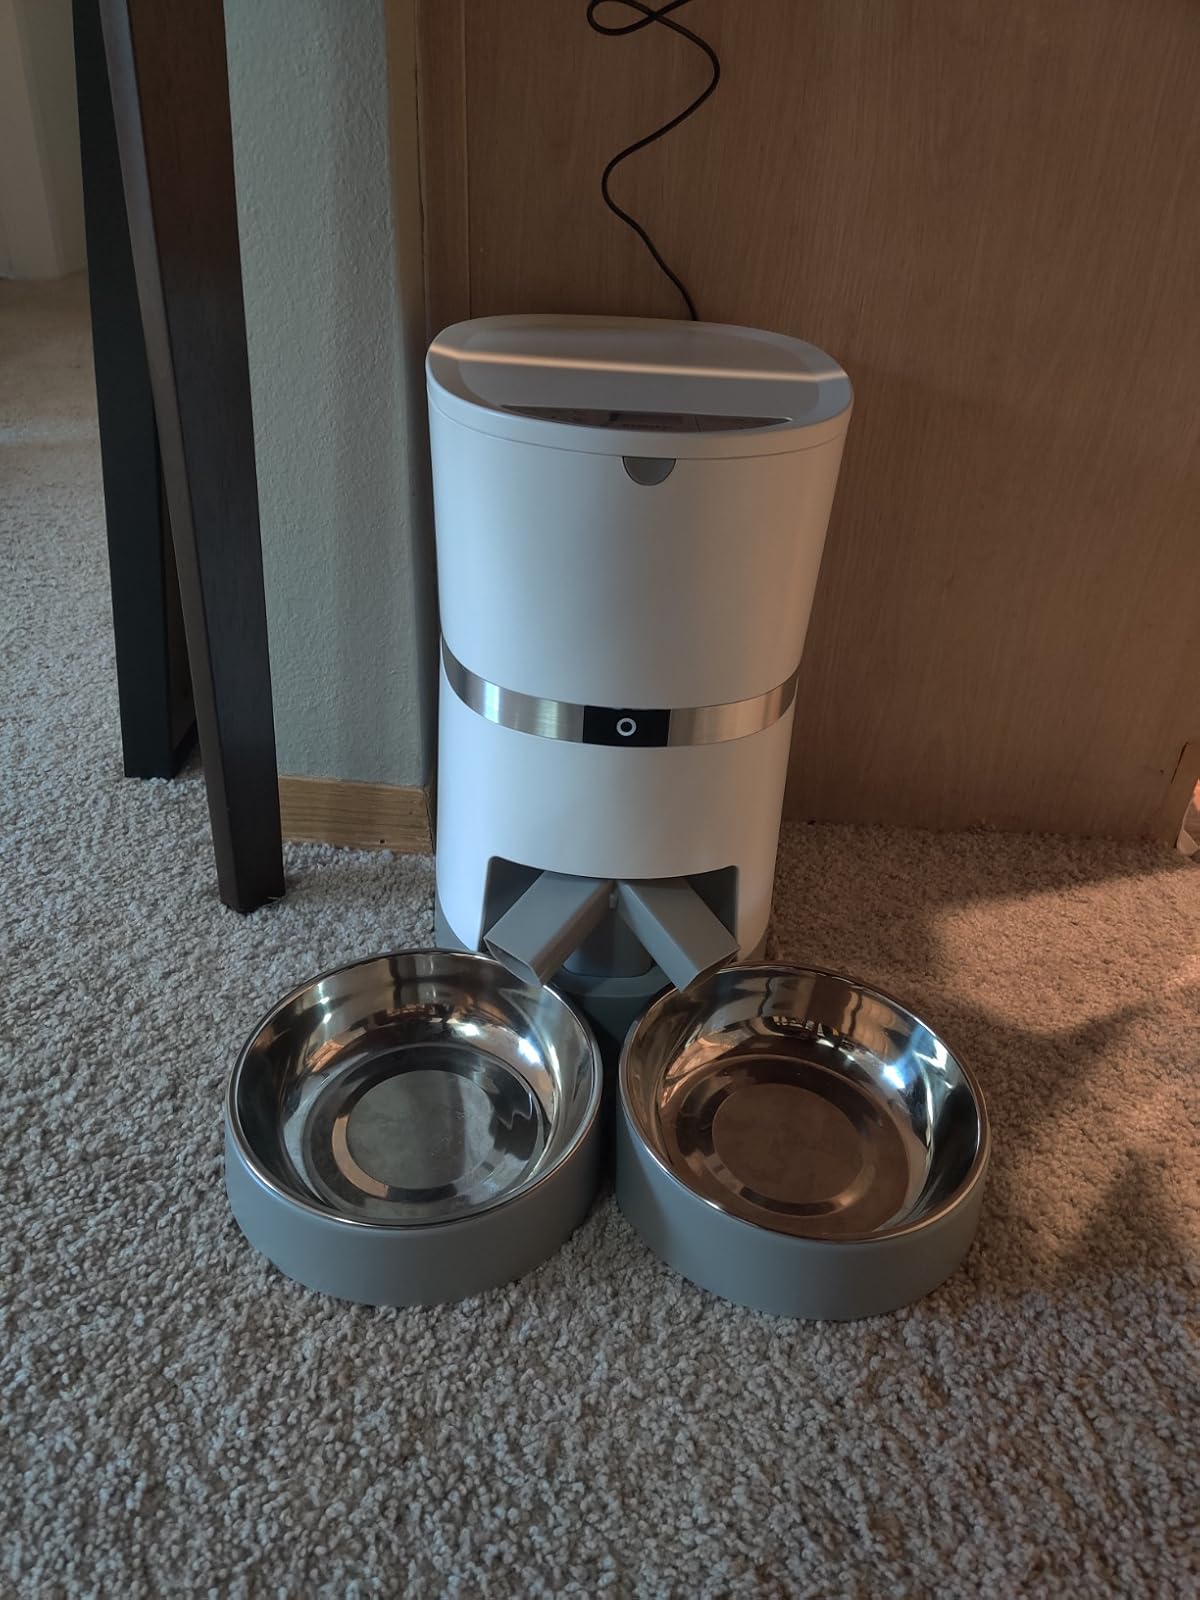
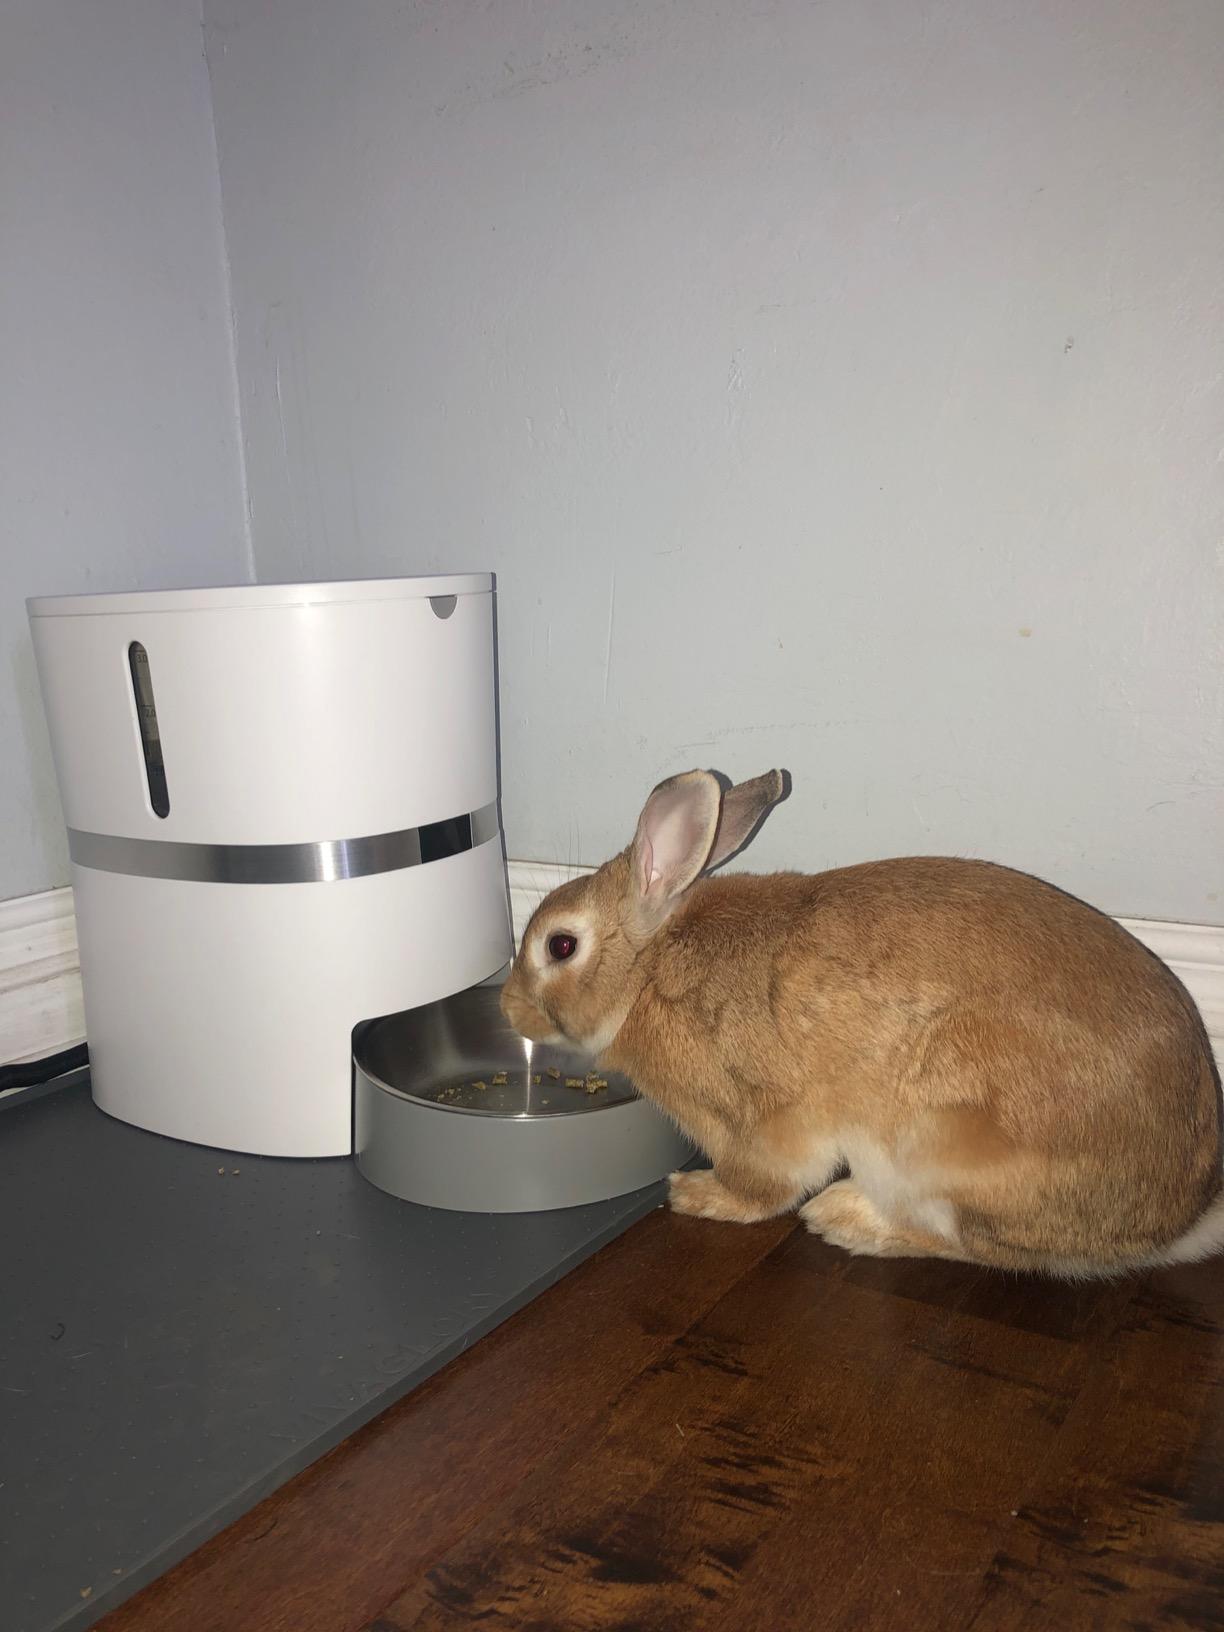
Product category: items_feeder
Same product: no